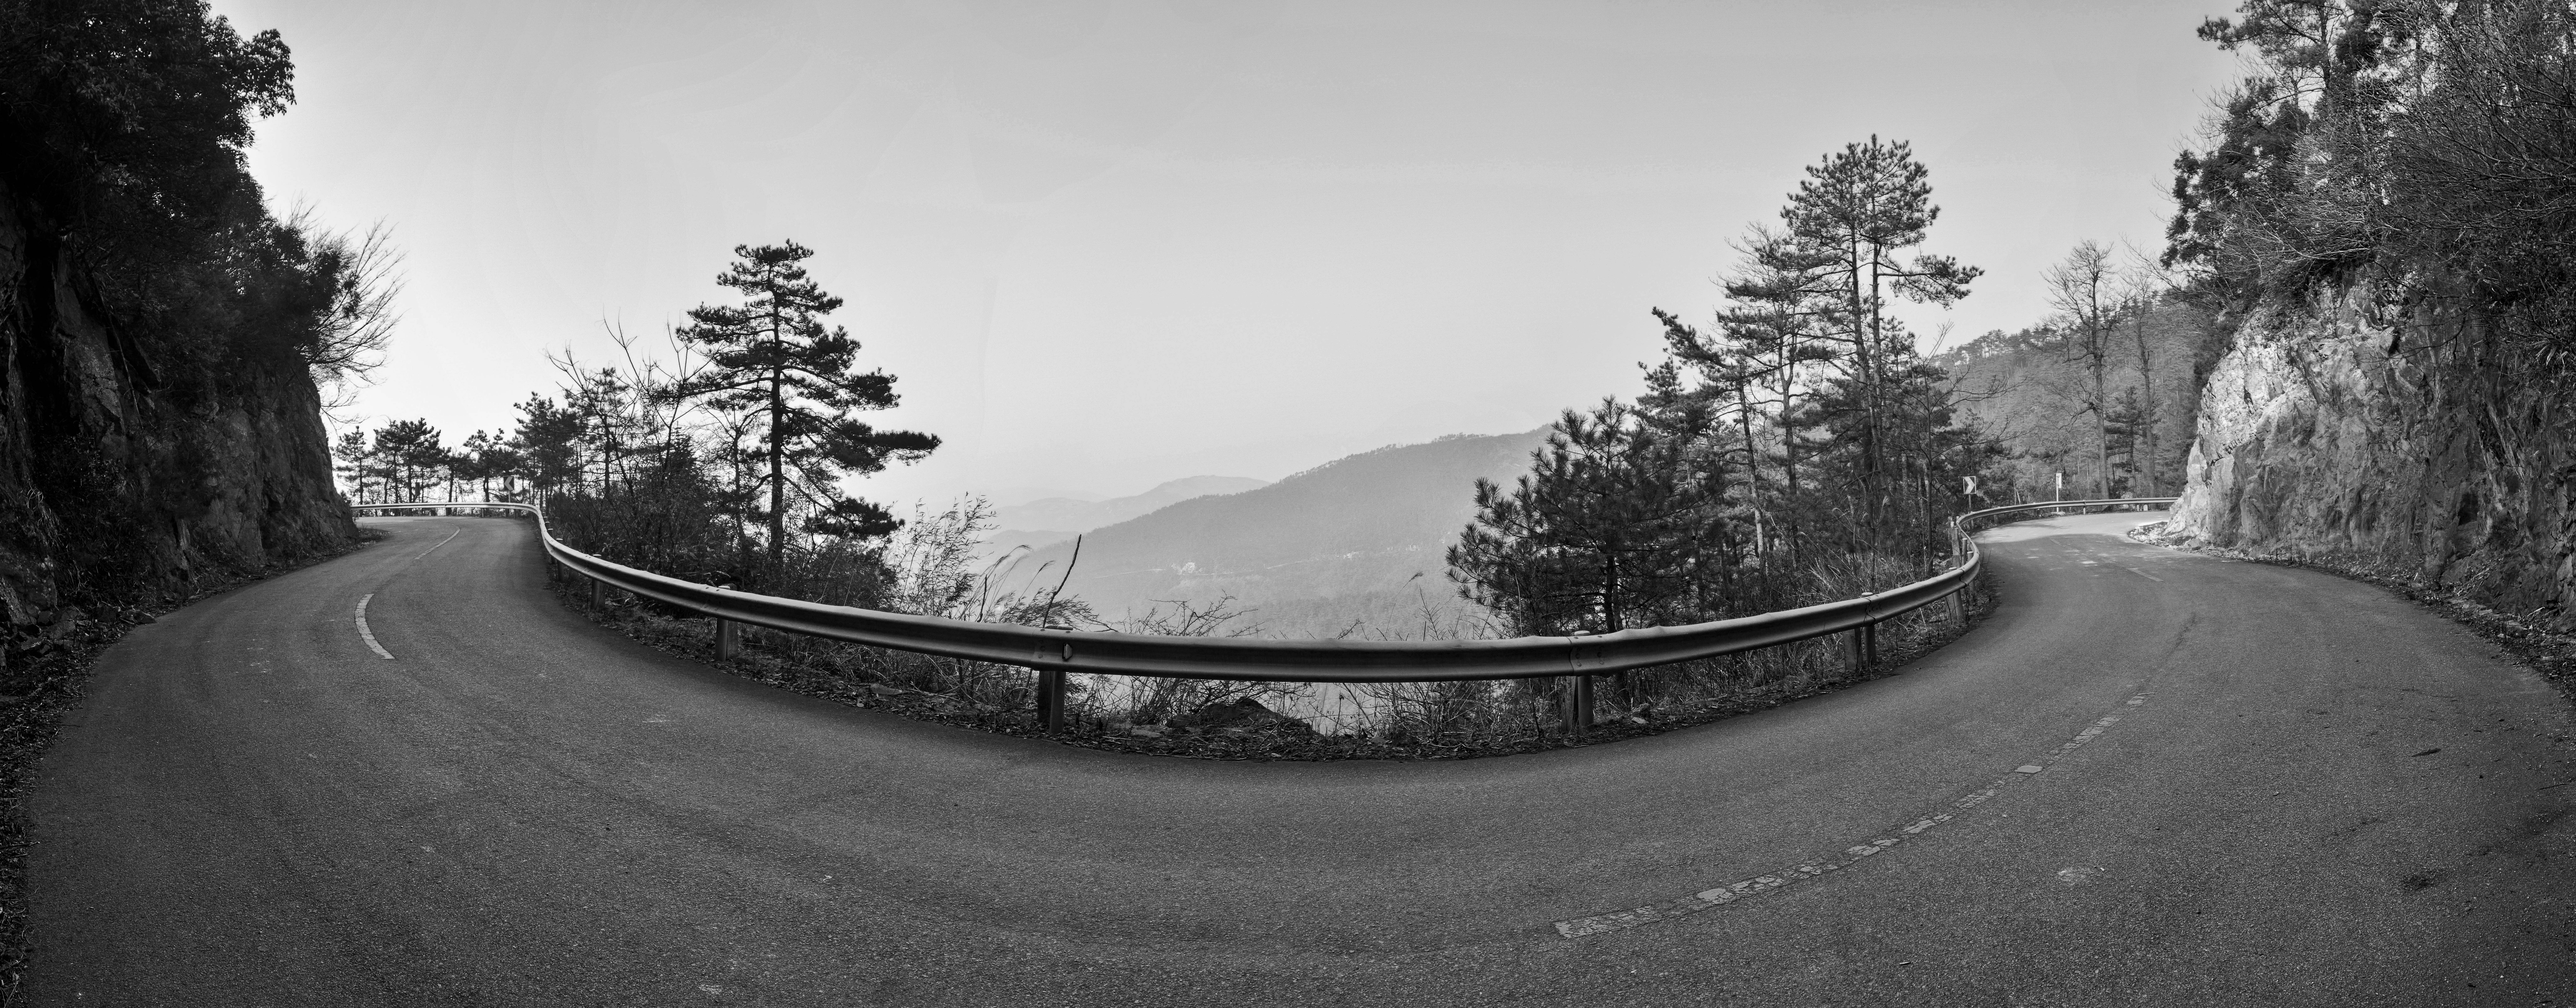
tree, mountain, snow, winter, cloud, black and white, road, white, photography, morning, highway, curve, weather, darkness, black, monochrome, season, infrastructure, turn, serpentine road, imagination, shape, monochrome photography, atmospheric phenomenon